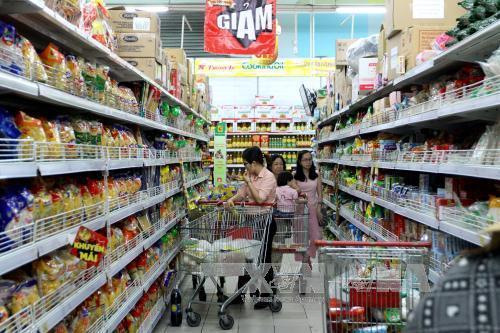
có nhiều người đang mua hàng ở trong siêu thị